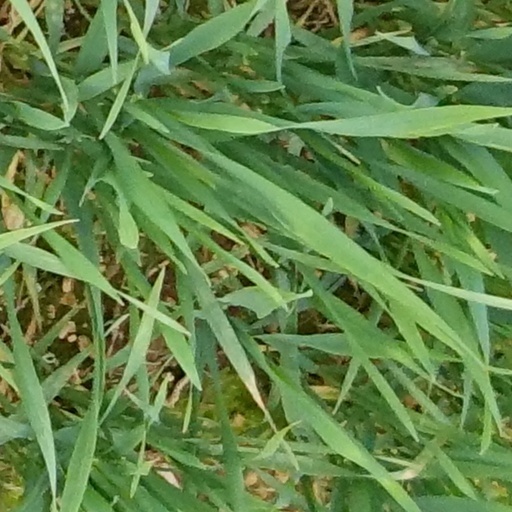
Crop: wheat